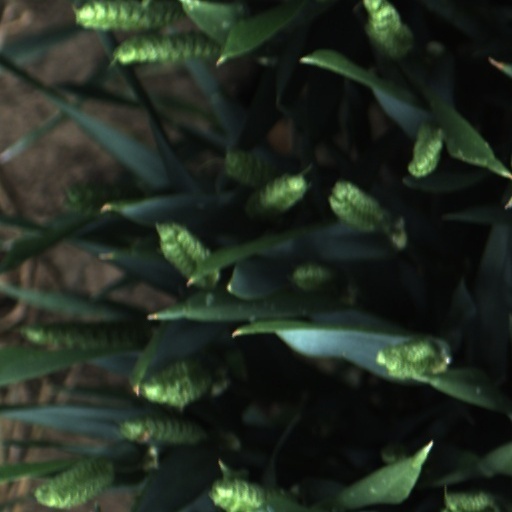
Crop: wheat